Iron sights

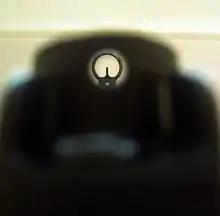
Sight picture through iron sights of an H&K MP5 submachine gun. The annular shroud around the front post sight is aligned with the rear peep sight to ensure the firearm is properly trained.

Iron sights are a system of physical alignment markers used as a sighting device to assist the accurate aiming of ranged weapons such as firearms, airguns, crossbows, and bows, or less commonly as a primitive finder sight for optical telescopes. Iron sights, which are typically made of metal, are the earliest and simplest type of sighting device. Since iron sights neither magnify nor illuminate the target, they rely completely on the viewer's naked eye and the available light by which the target is visible. In this respect, iron sights are distinctly different from optical sight designs that employ optical manipulation or active illumination, such as telescopic sights, reflector (reflex) sights, holographic sights, and laser sights.